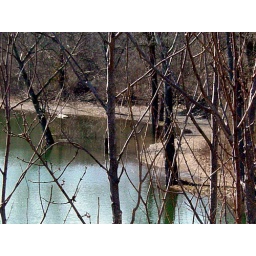
This is a pay lake on Remington. The tree you see partially submerged in the water is usually on shore.